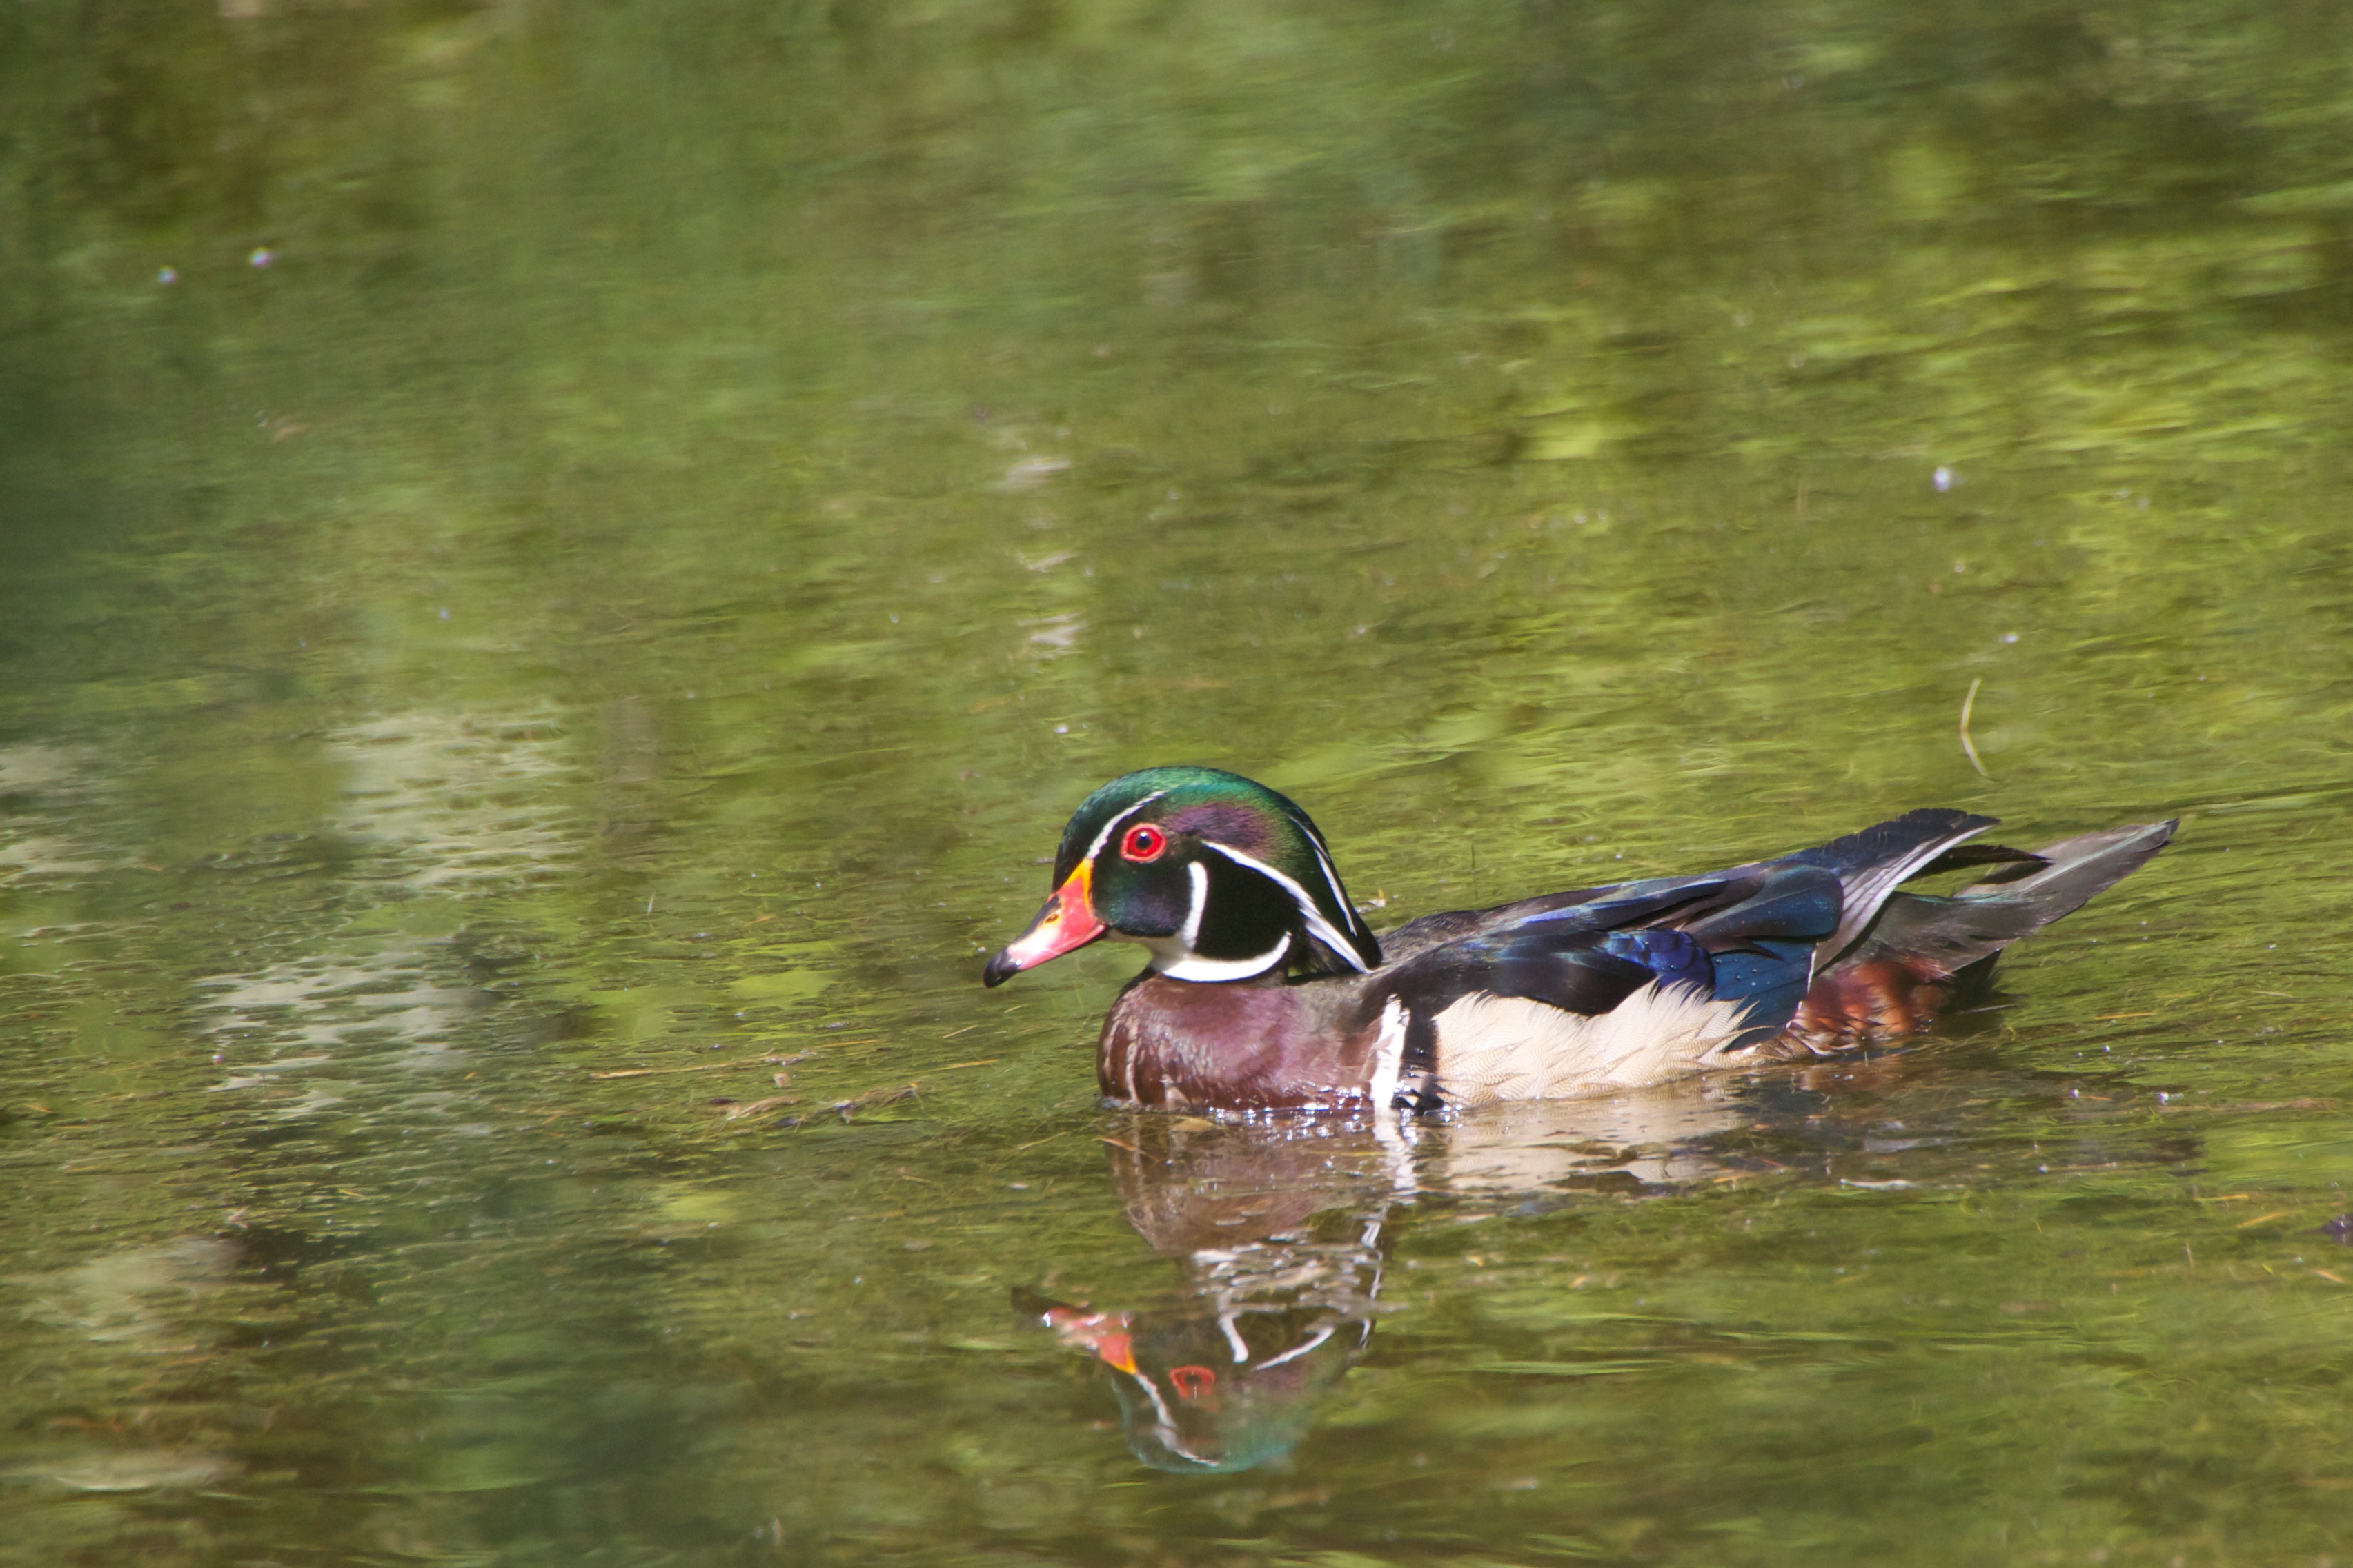
water, nature, bird, pond, wildlife, fauna, duck, vertebrate, waterfowl, water bird, mallard, ducks geese and swans